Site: brandenburg
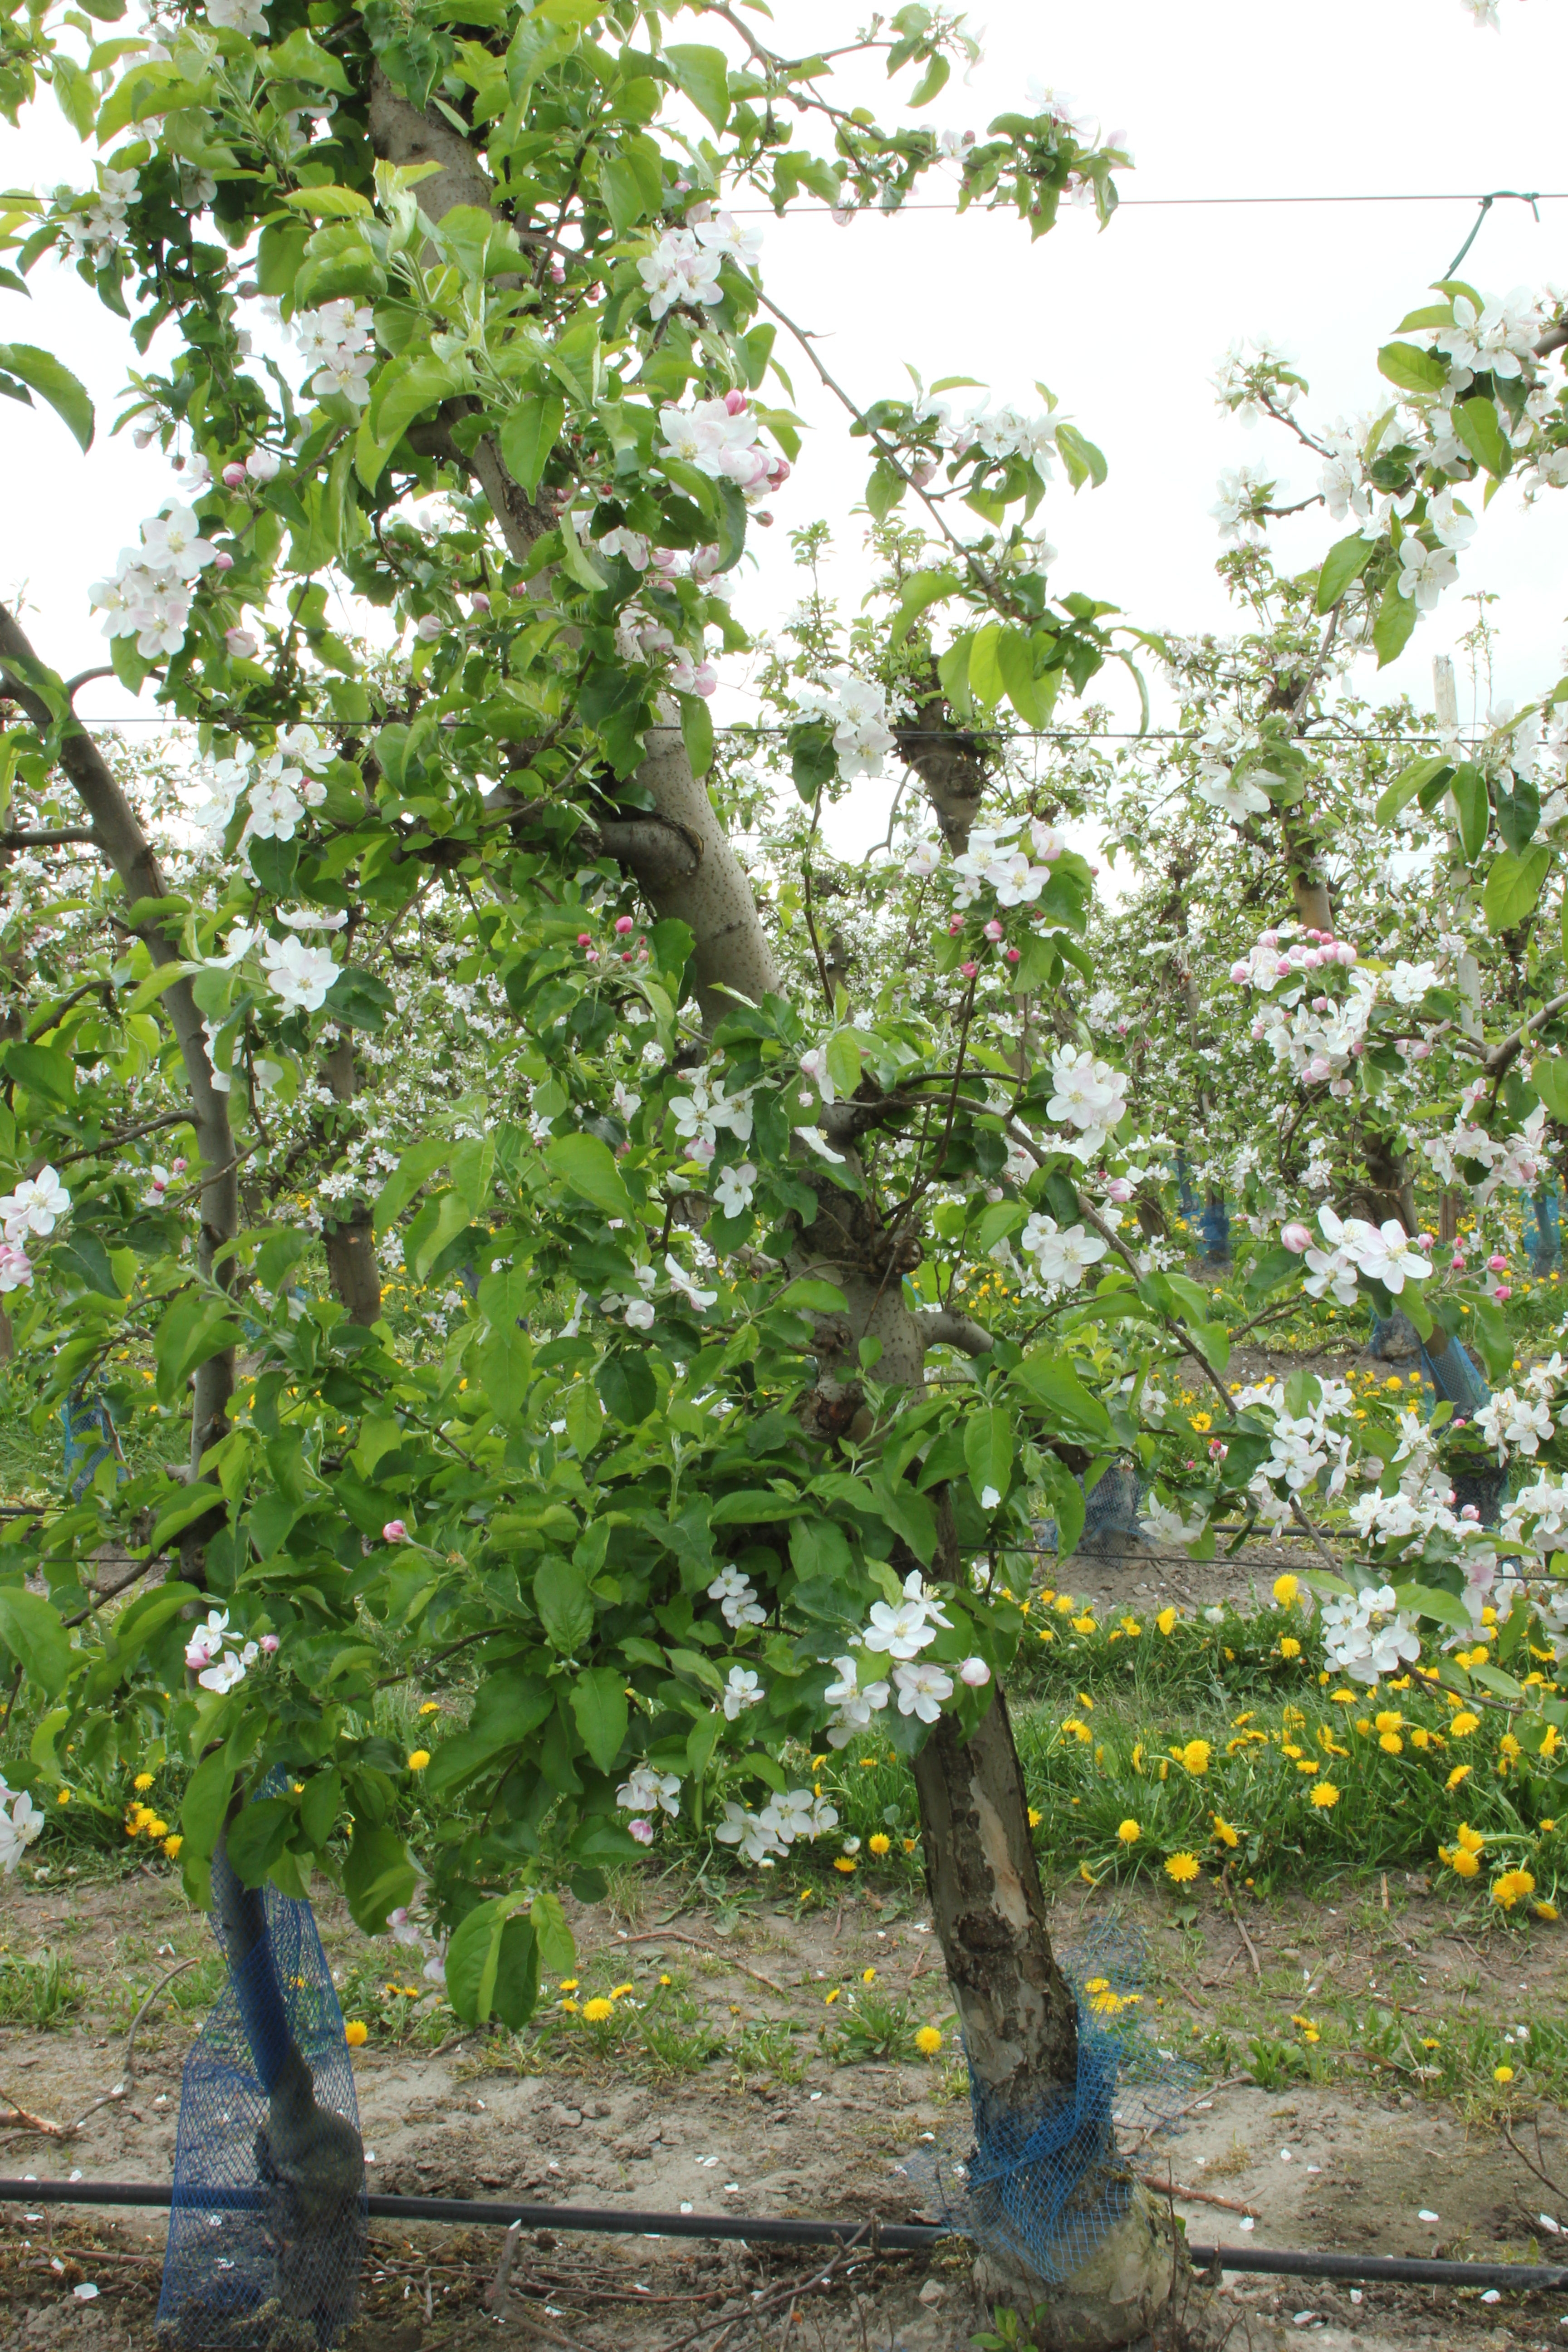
Growth stage (BBCH 65): Flowering